USS Marcus Island

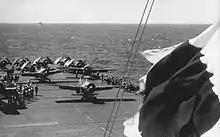
A view of the flight deck of "Marcus Island", circa 1945. Eight Wildcats are preparing to take off, while at the left foreground, part of an Avenger is visible.

On the morning of 30 October, "Marcus Island" and three of her sister ships withdrew from Leyte towards Manus, having been reorganized into Task Unit 77.4.4, still maintaining her status as flagship. Throughout the month of November, she provided air cover for convoys traveling near the eastern Philippines, which had been harassed by Japanese planes based on Mindanao. In late November, "Marcus Island" left Seeadler Harbor for Kossol of the Palau Islands. On 10 December, "Marcus Island" steamed for Mindoro as a flagship for Task Unit 77.12.7, providing air screening for the Mindoro attack group.